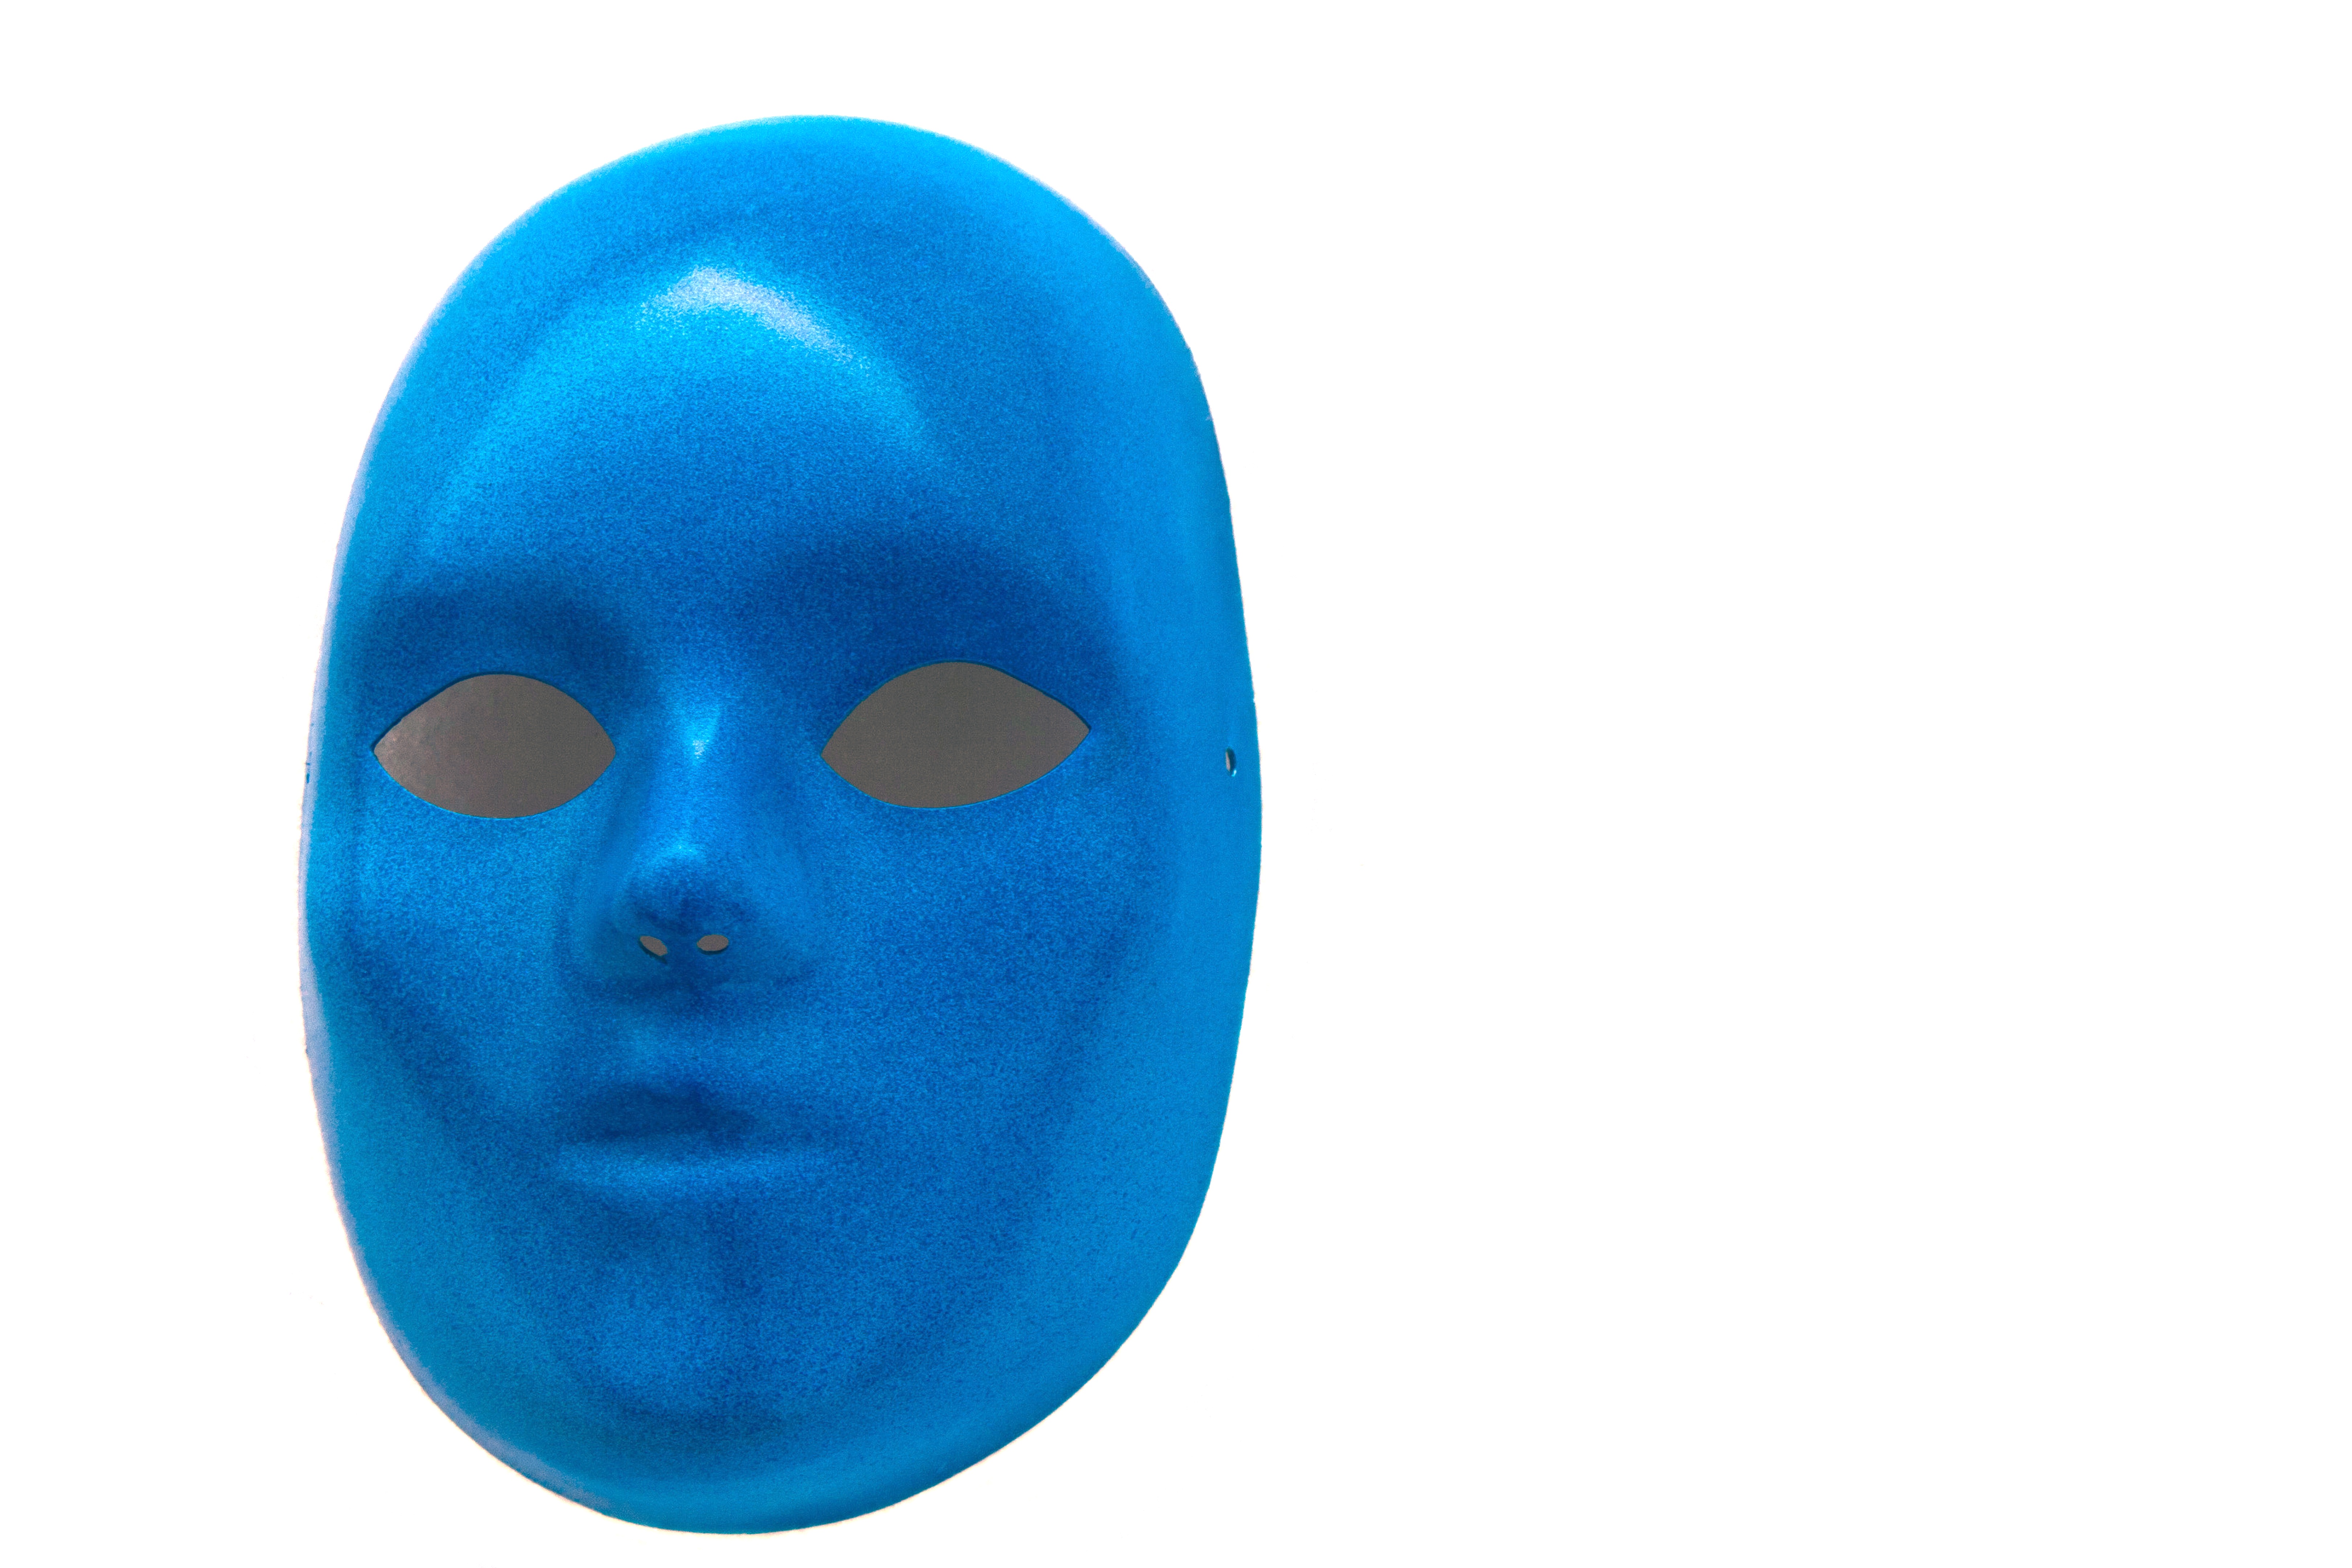
hand, finger, carnival, blue, clothing, ear, headgear, face, nose, art, scary, mask, cap, head, costume